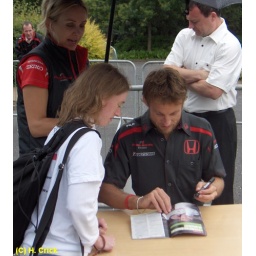
And again in chat with Jules whilst Jens sign my Autosport book